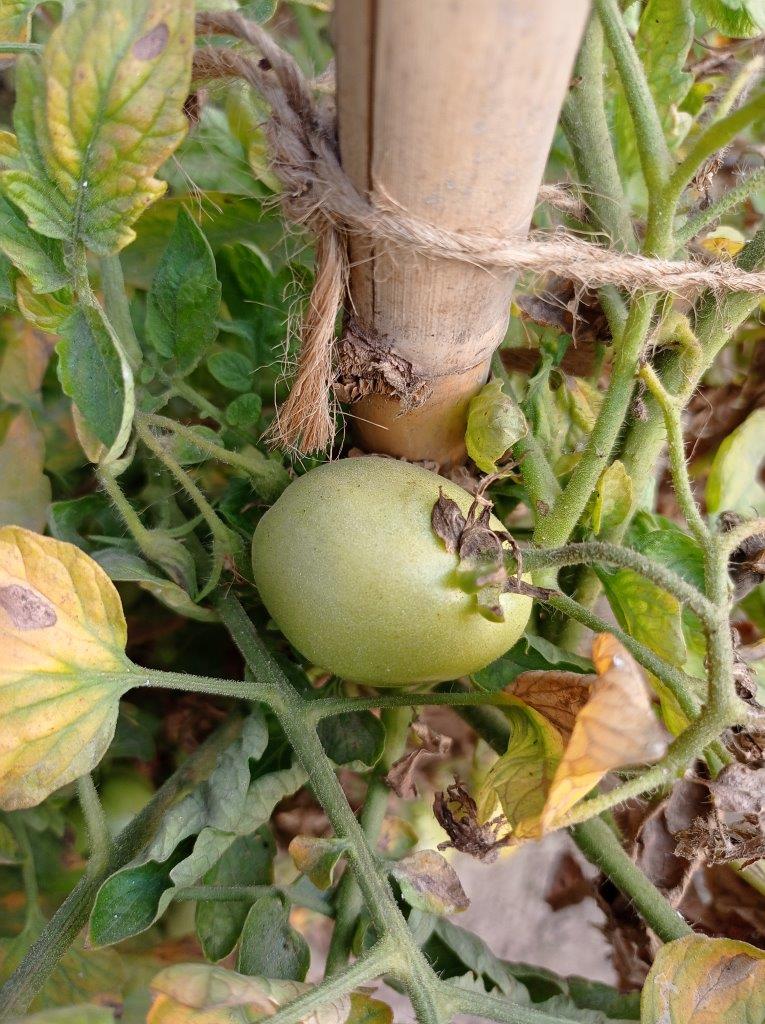
Maturity: Immature